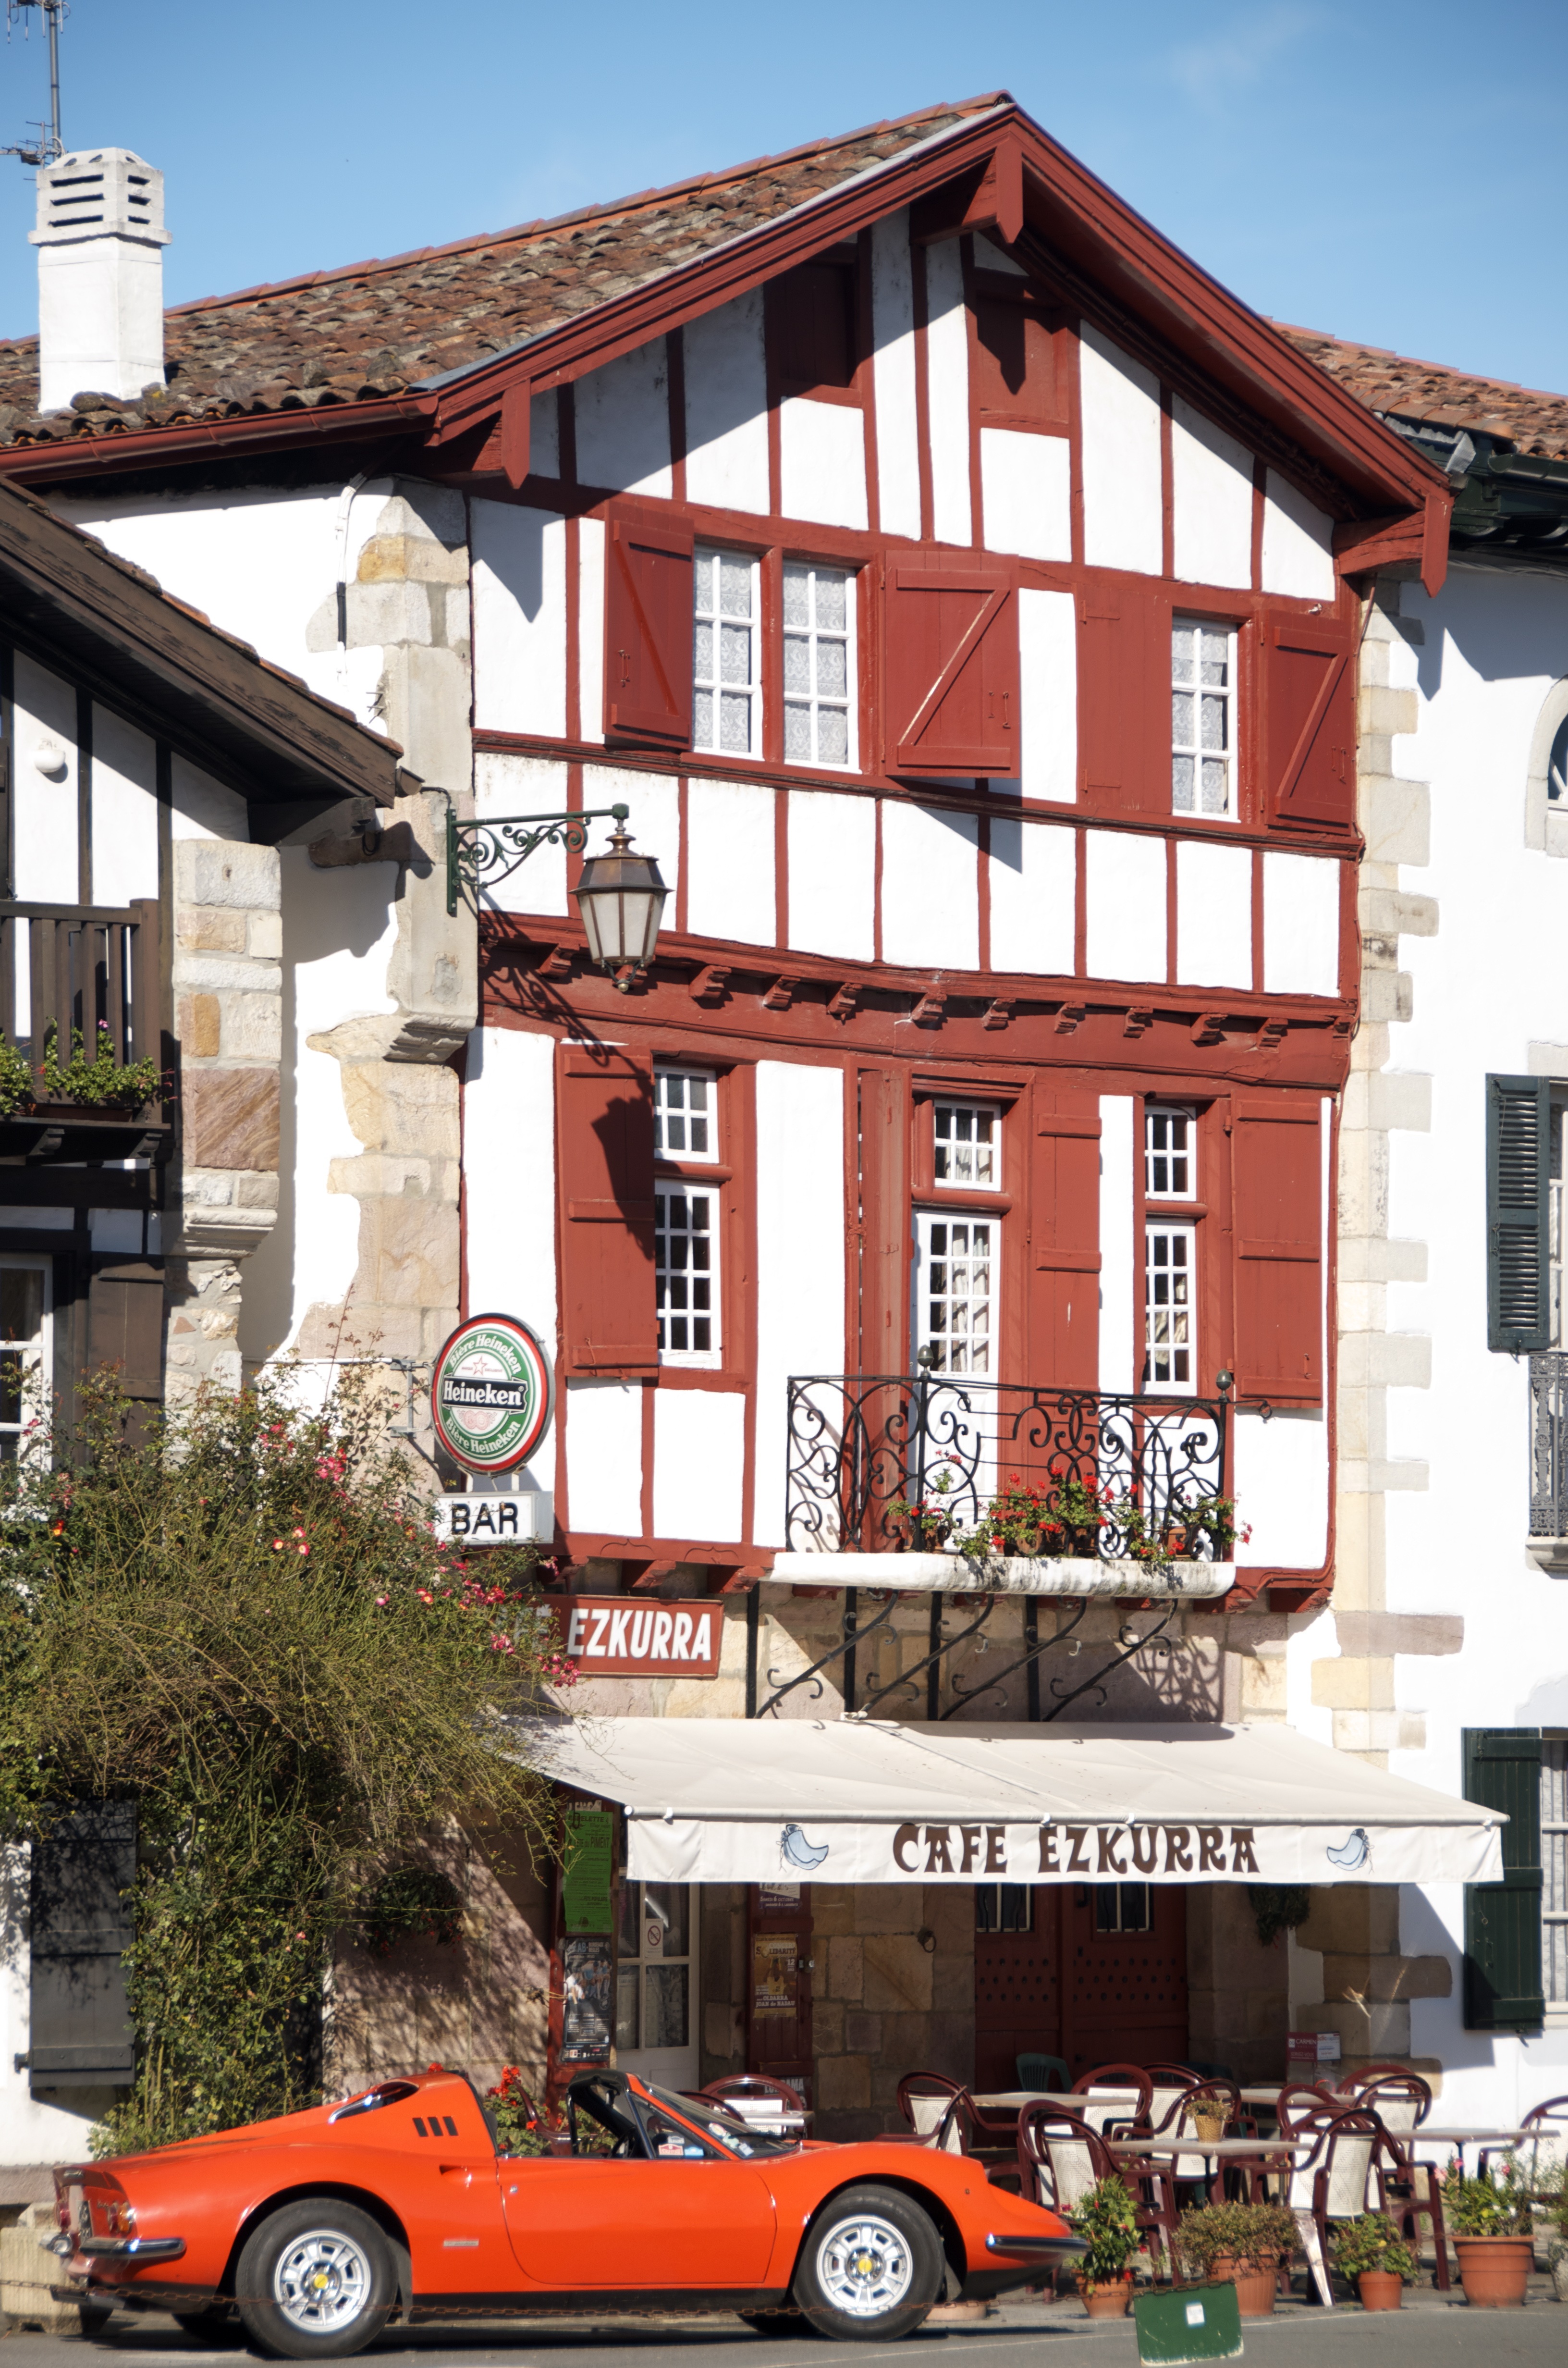
car, house, parking, home, vehicle, facade, property, shutters, windows, parked, residential area